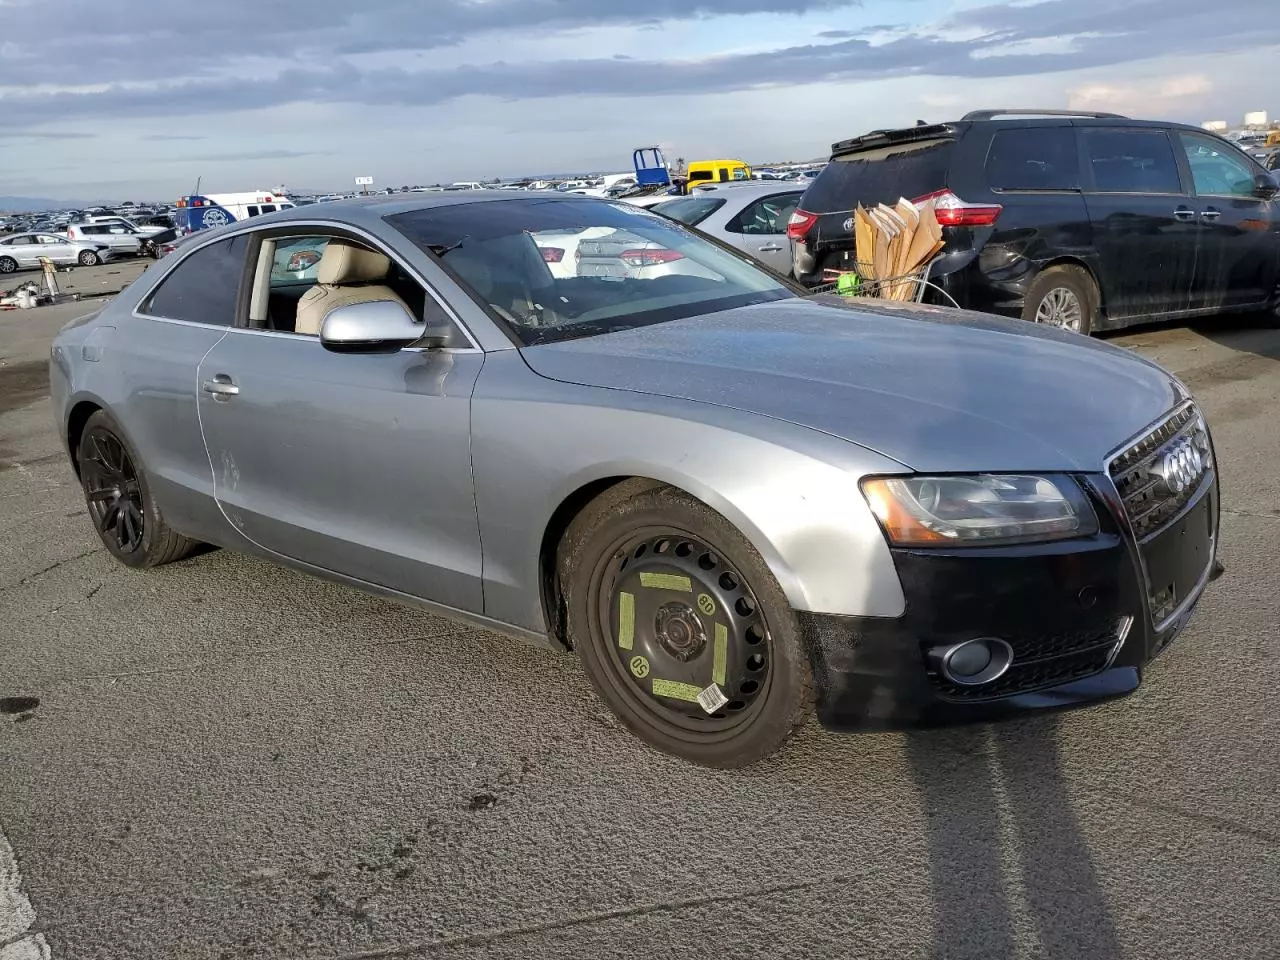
Aucun dommage détecté.
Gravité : aucun